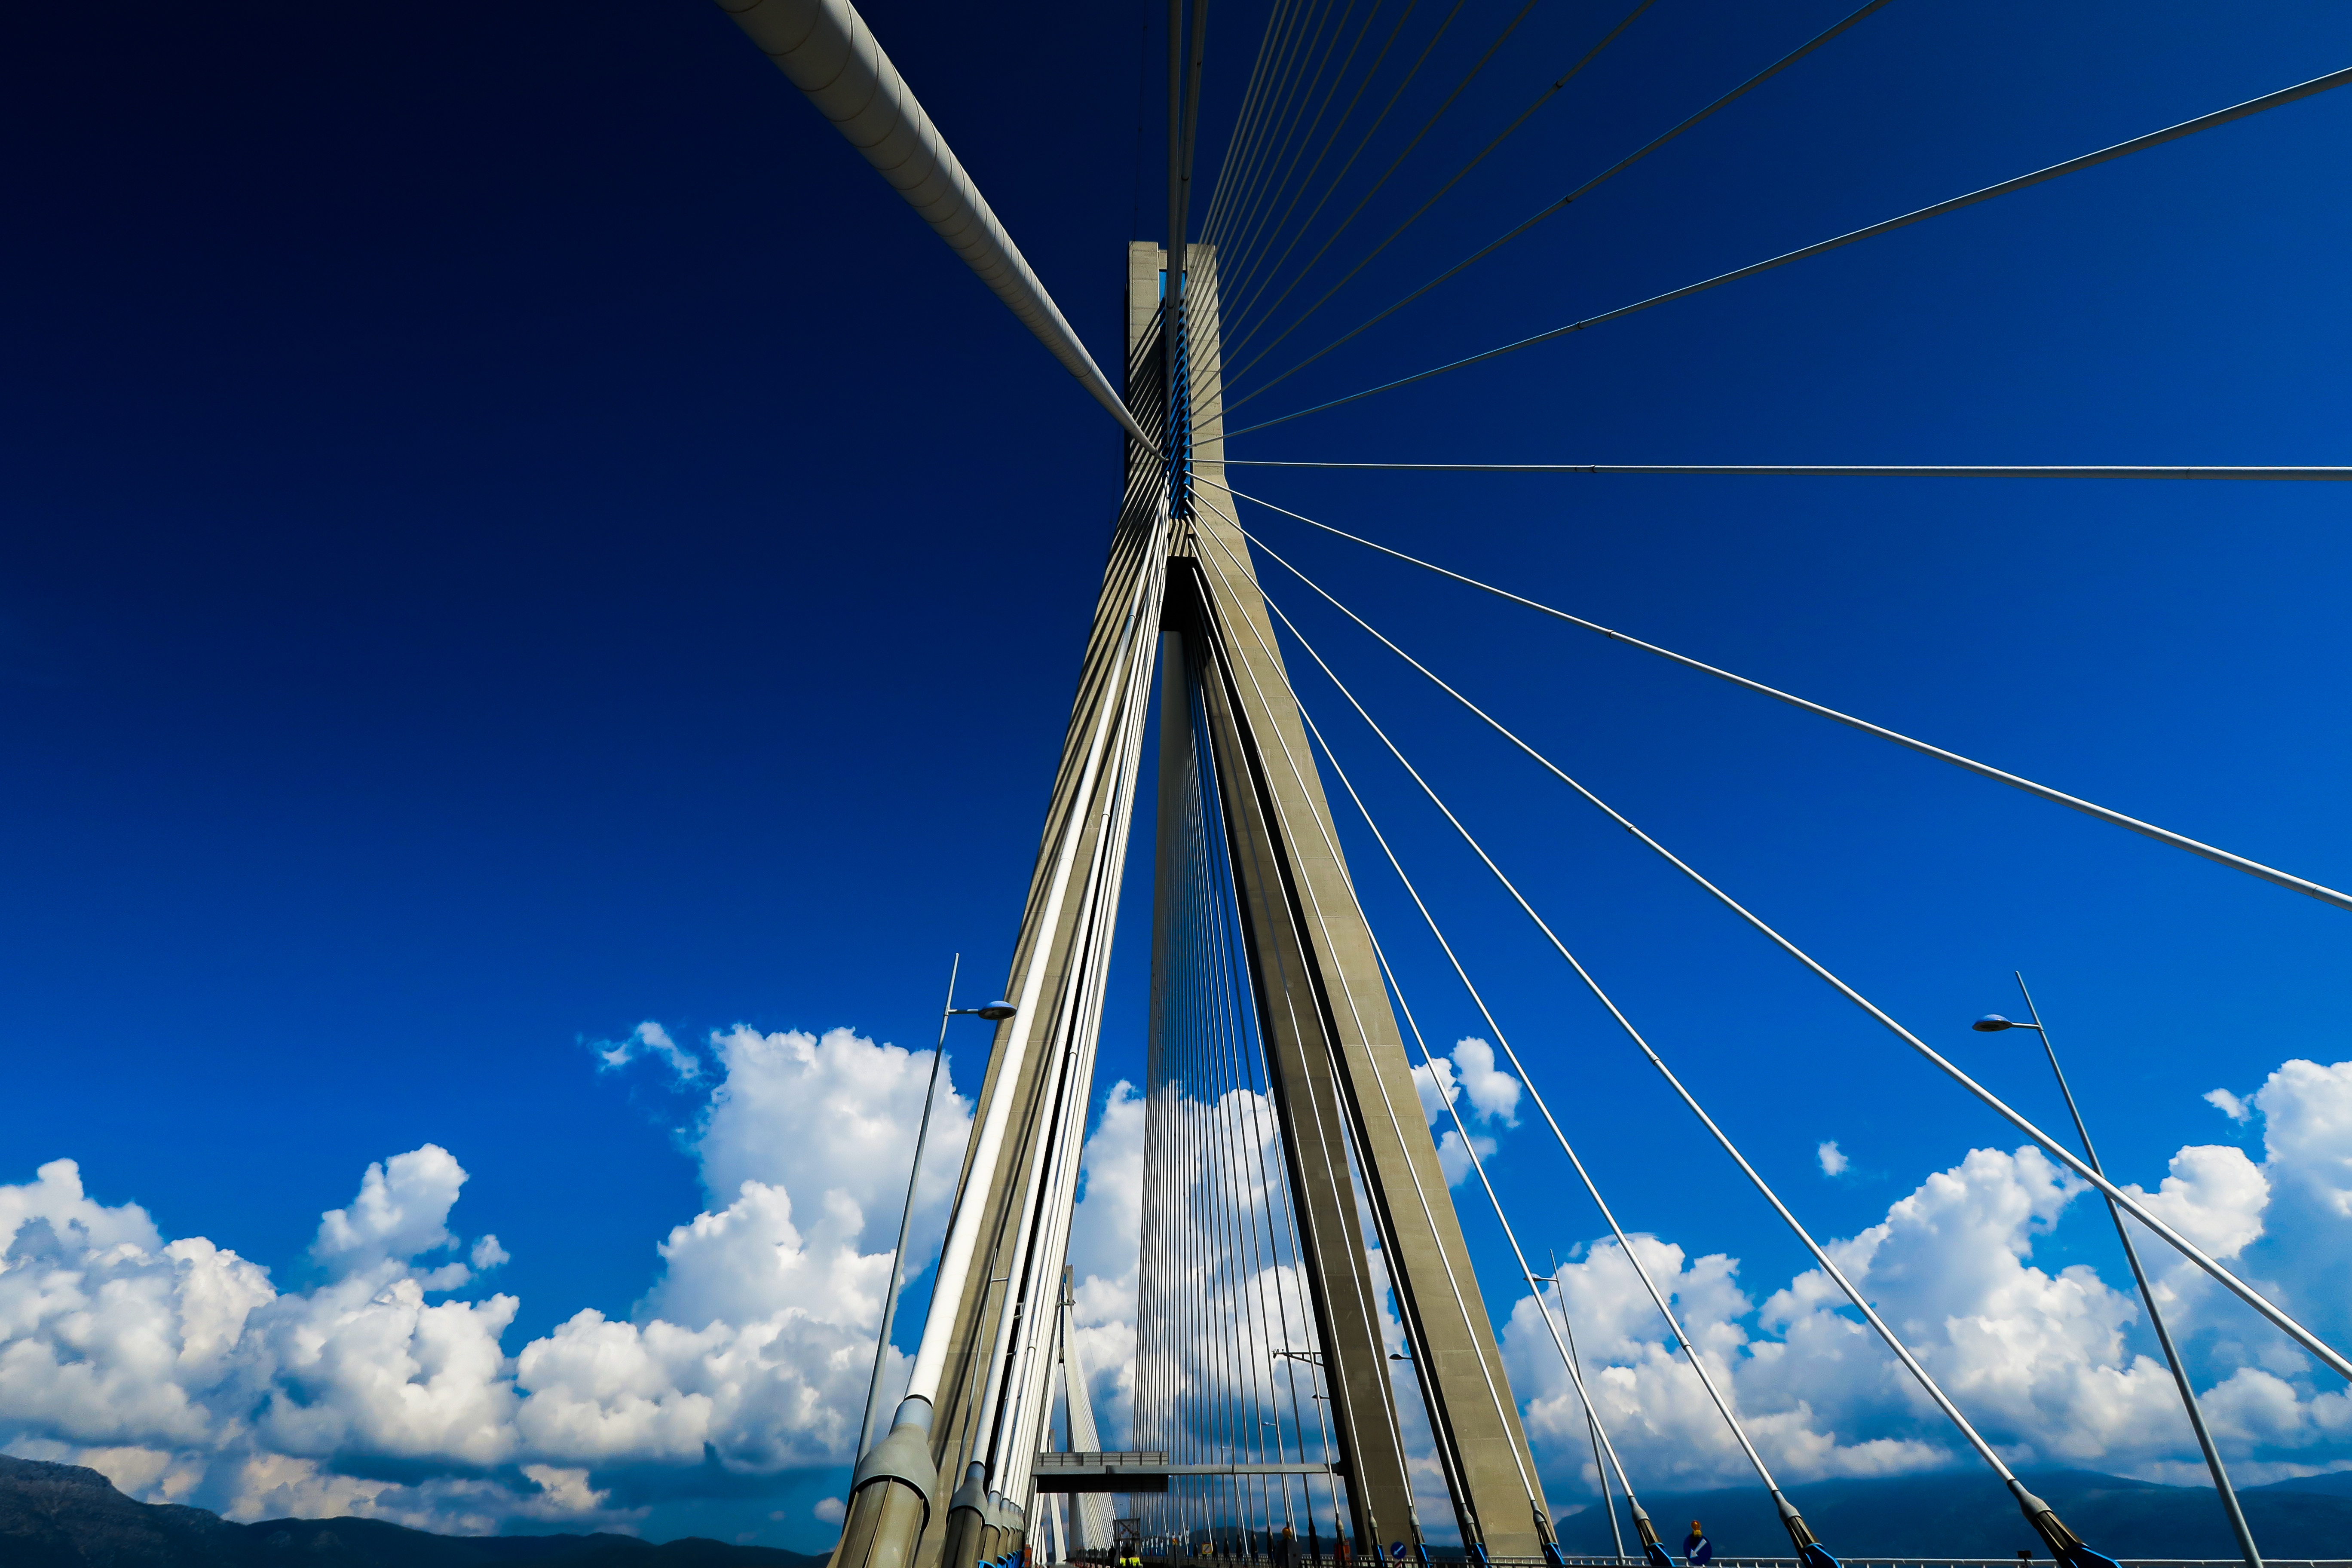
cloud, sky, bridge, wind, line, vehicle, mast, sailing, sail, cable stayed bridge